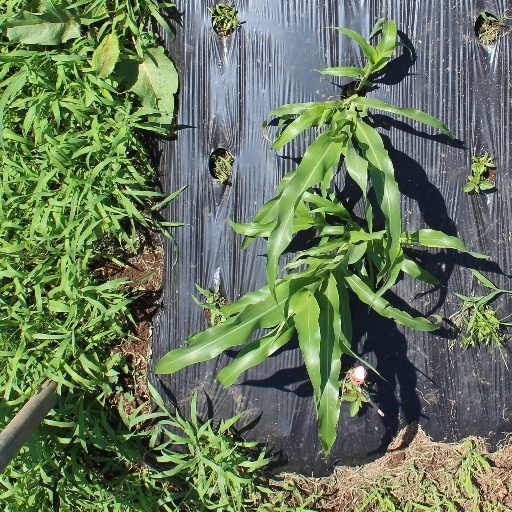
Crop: sorghum